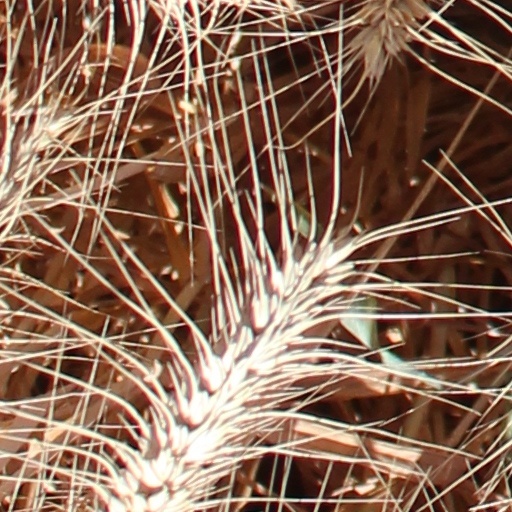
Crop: wheat